Middleton, Greater Manchester

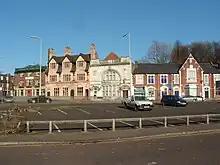
A row of buildings in Middleton's town centre, including one (second from the left) by local born architect Edgar Wood. Several buildings in the town are known to be by Wood.

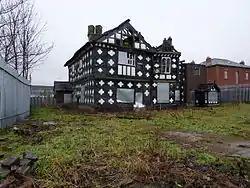
Tonge Hall

Lying within the historic county boundaries of Lancashire from the early 12th century, Middleton was once an ecclesiastical parish of the hundred of Salford, and in Oldham poor law union.